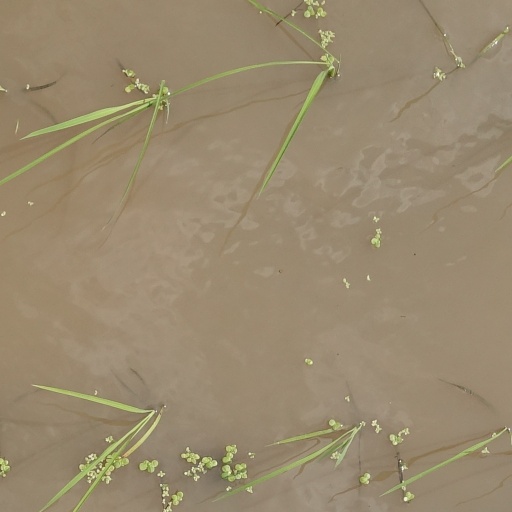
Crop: rice